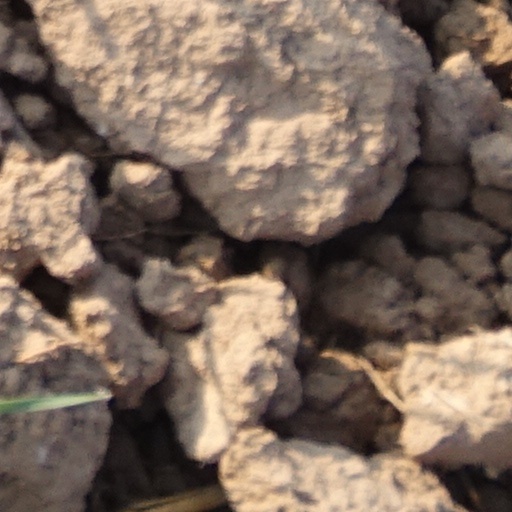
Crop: wheat